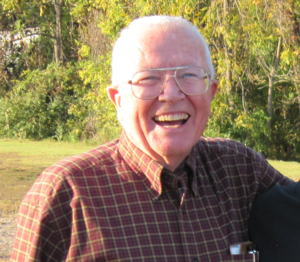
William Marvin Bass III est un anthropologue judiciaire américain, bien connu pour ces recherches en ostéologie humaine et en décomposition des cadavres humains. À la demande des autorités fédérales, locales et même non américaines, il a participé à l'identification de restes humains.